Godefroy Calès

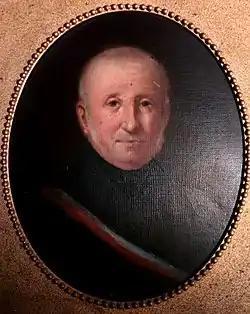
Godefroy Calès "(oil painting, unattributed)"

Faithful to family's traditions, Godefroy Calès followed, in Montpellier, the courses at the Faculty of Medicine and was received doctor in 1822. Established in Villefranche-de-Lauragais, where he had early acquired a certain political influence in republican circles, he was named after the Revolution of 1830 Commander of the National Guard; but seeing that the government was embarking on a course which was not his, he resigned. Godefroy remained close, intellectually and politically, to his uncle Jean-Marie, and this, despite the fact that the royalists condemned him to exile and banished him from the national territory in 1816, as a regicide, during the restoration of Monarchy. A letter written from Liège in 1833 by the former conventional and deputy to the Council of the Five-Hundred, and addressed to his nephew Godefroy, explicitly testifies about the proximity of their common republican convictions. Still remaining a member of the Municipal Council of Villefranche until 1848, Godefroy proclaimed that year, during the French second revolution, the Republic, and took over the administration of the city.